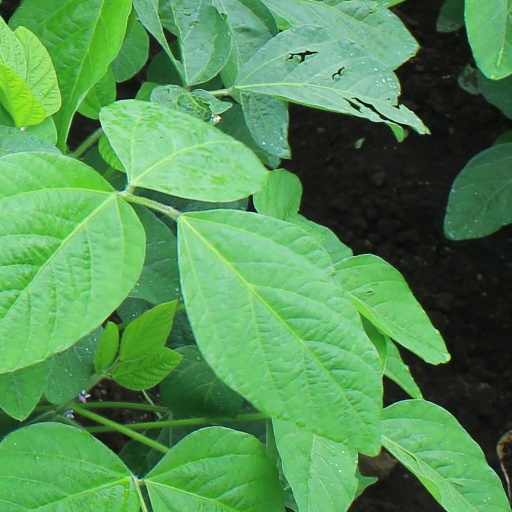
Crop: soybean